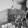
ASL letter: H